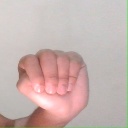
अक्षर: ठ